Lapet

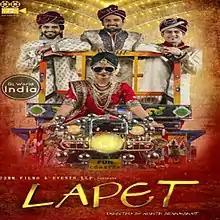
Official poster

Lapet is a 2019 Gujarati family comedy-drama film directed by Nishith Brambhatt and produced by Apurva Joshi under the banner of Apurva Joshi Entertainment. The film has an ensemble of Nayan Shukla, Ketan Kumar Sagar, Vikee Shah, Bhakti Kubavat, Prashant Barot, Sharad Sharma, Kalyani Thakar, Jignesh Modi, Anand Devmani, Manish Vaghela and Mehul Maurya. The film was released by Rupam Entertainment Pvt Ltd on 15 February 2019.